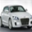
Label: automobile